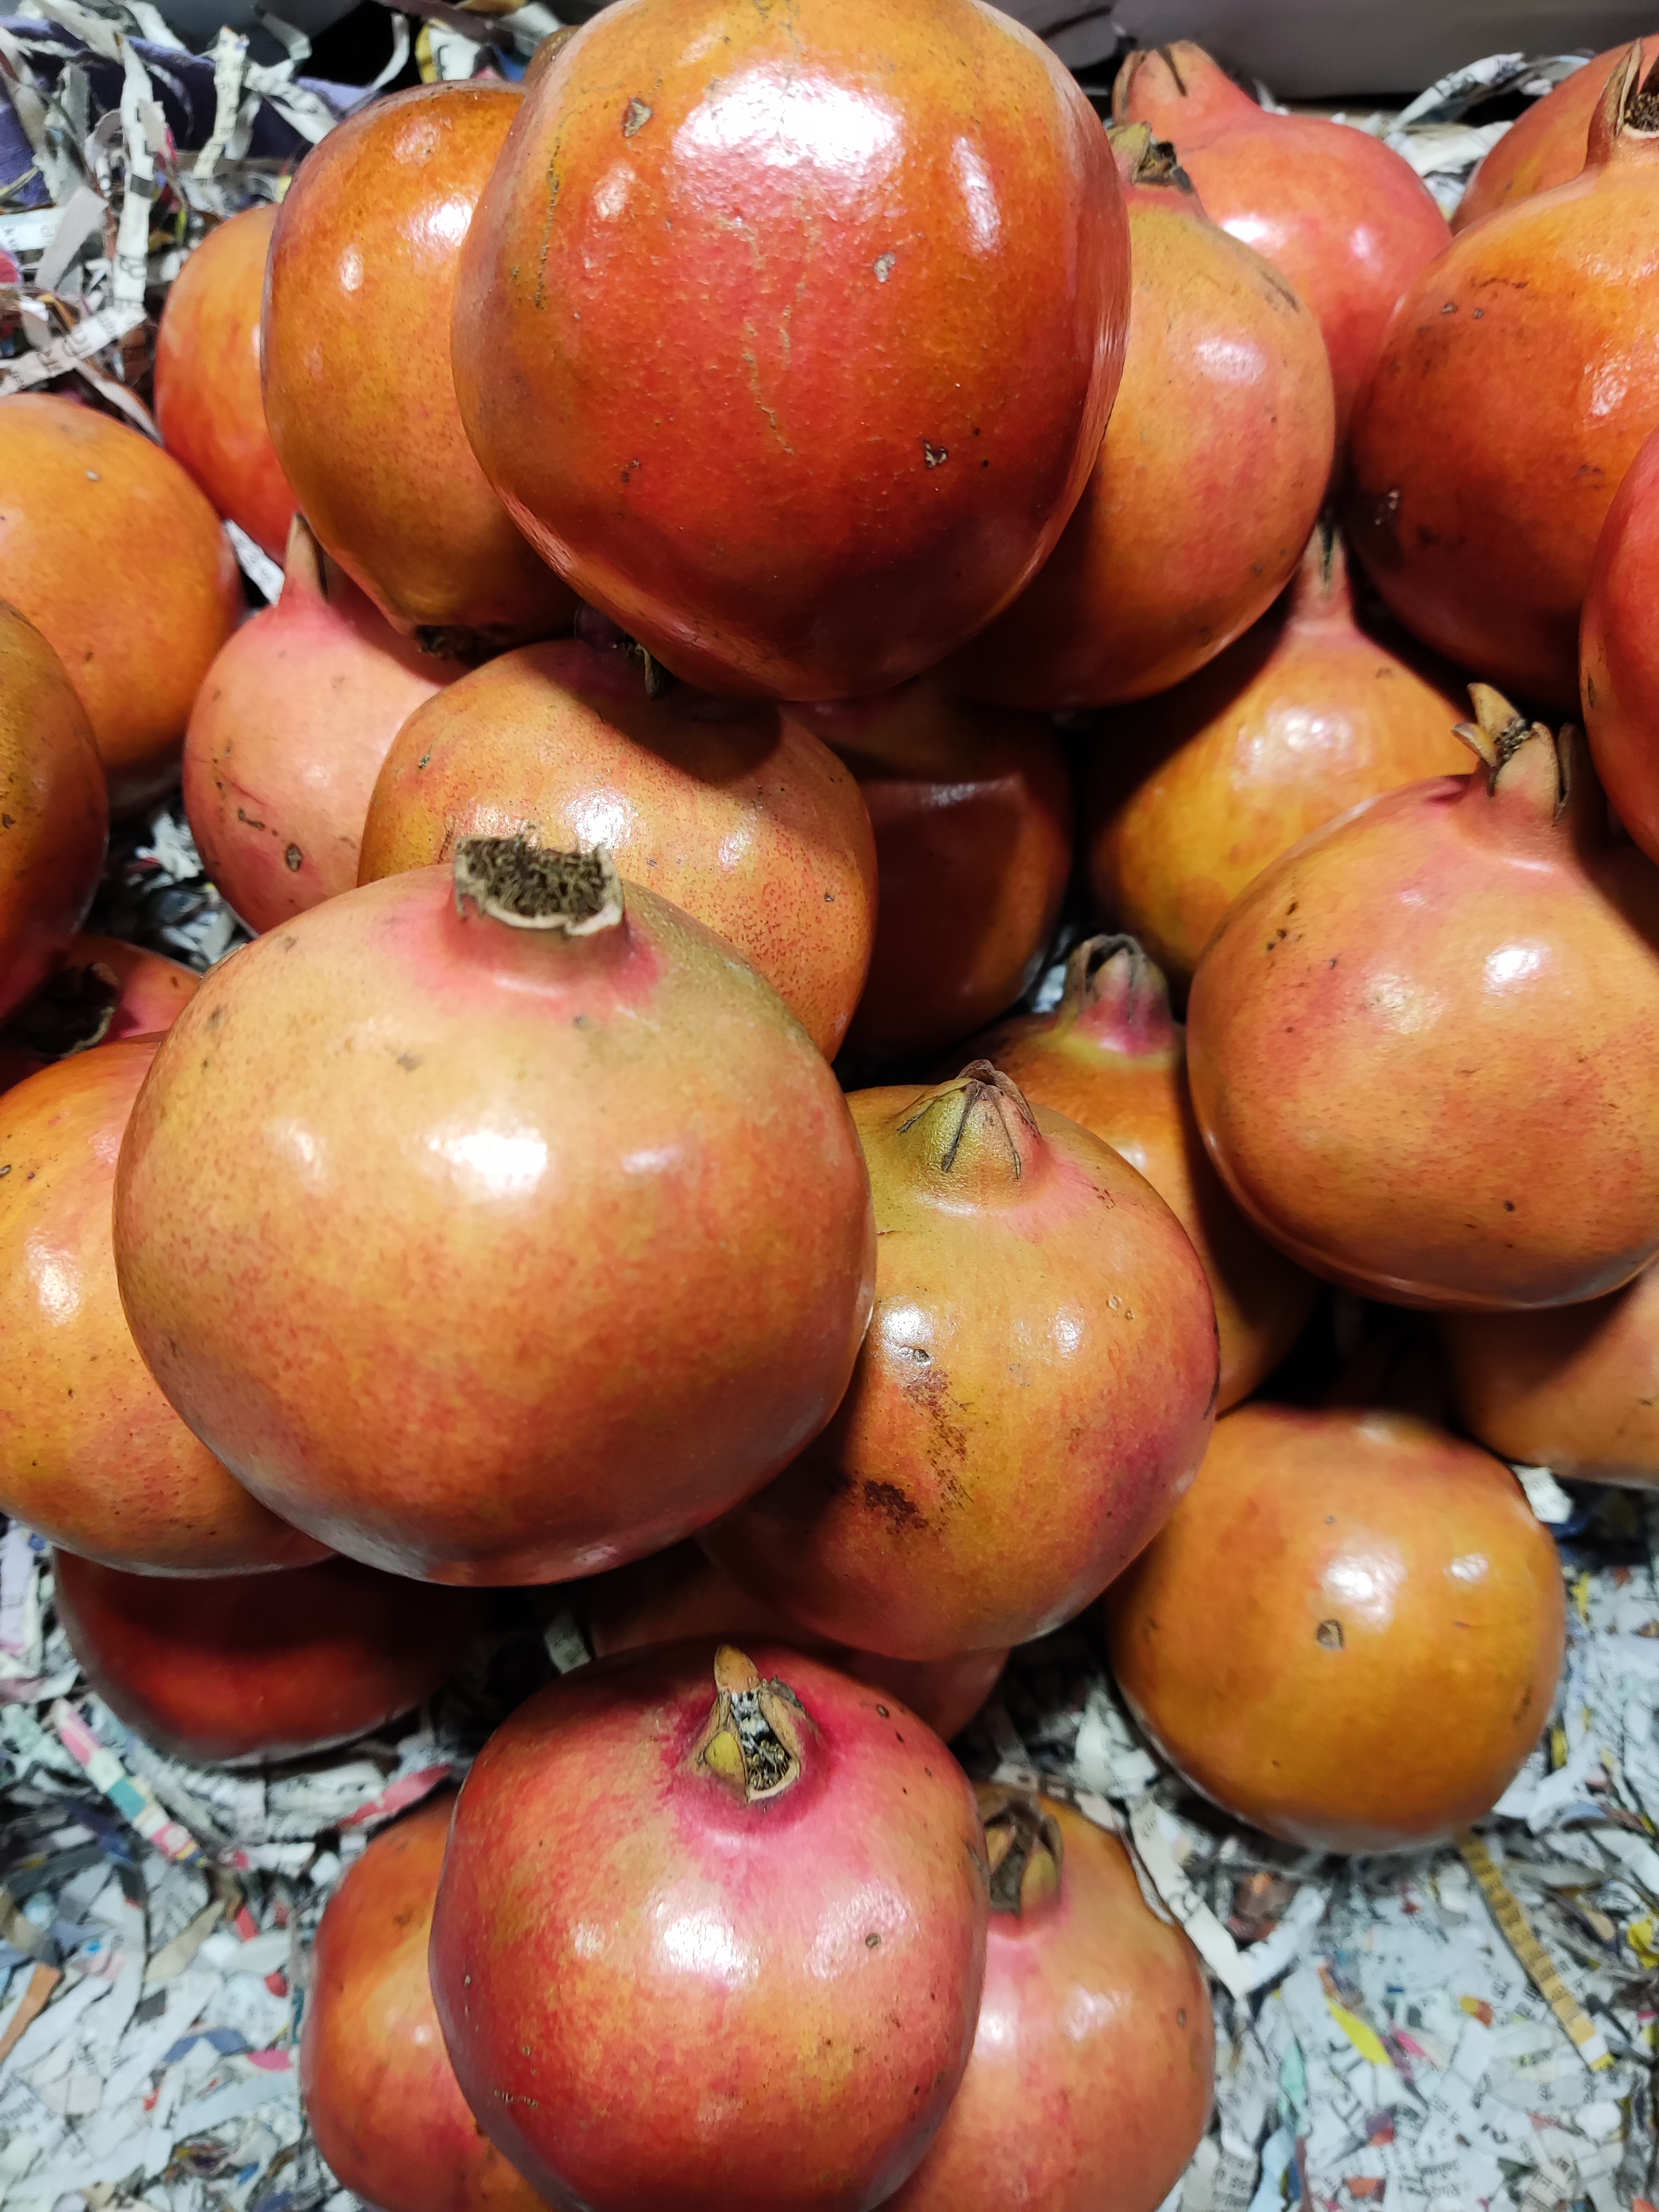
Fruit: pomegranate
Condition: fresh